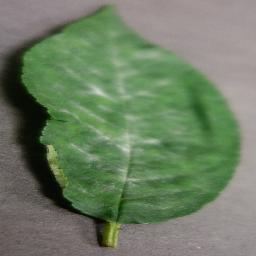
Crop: cherry
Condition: (including_sour)_powdery_mildew